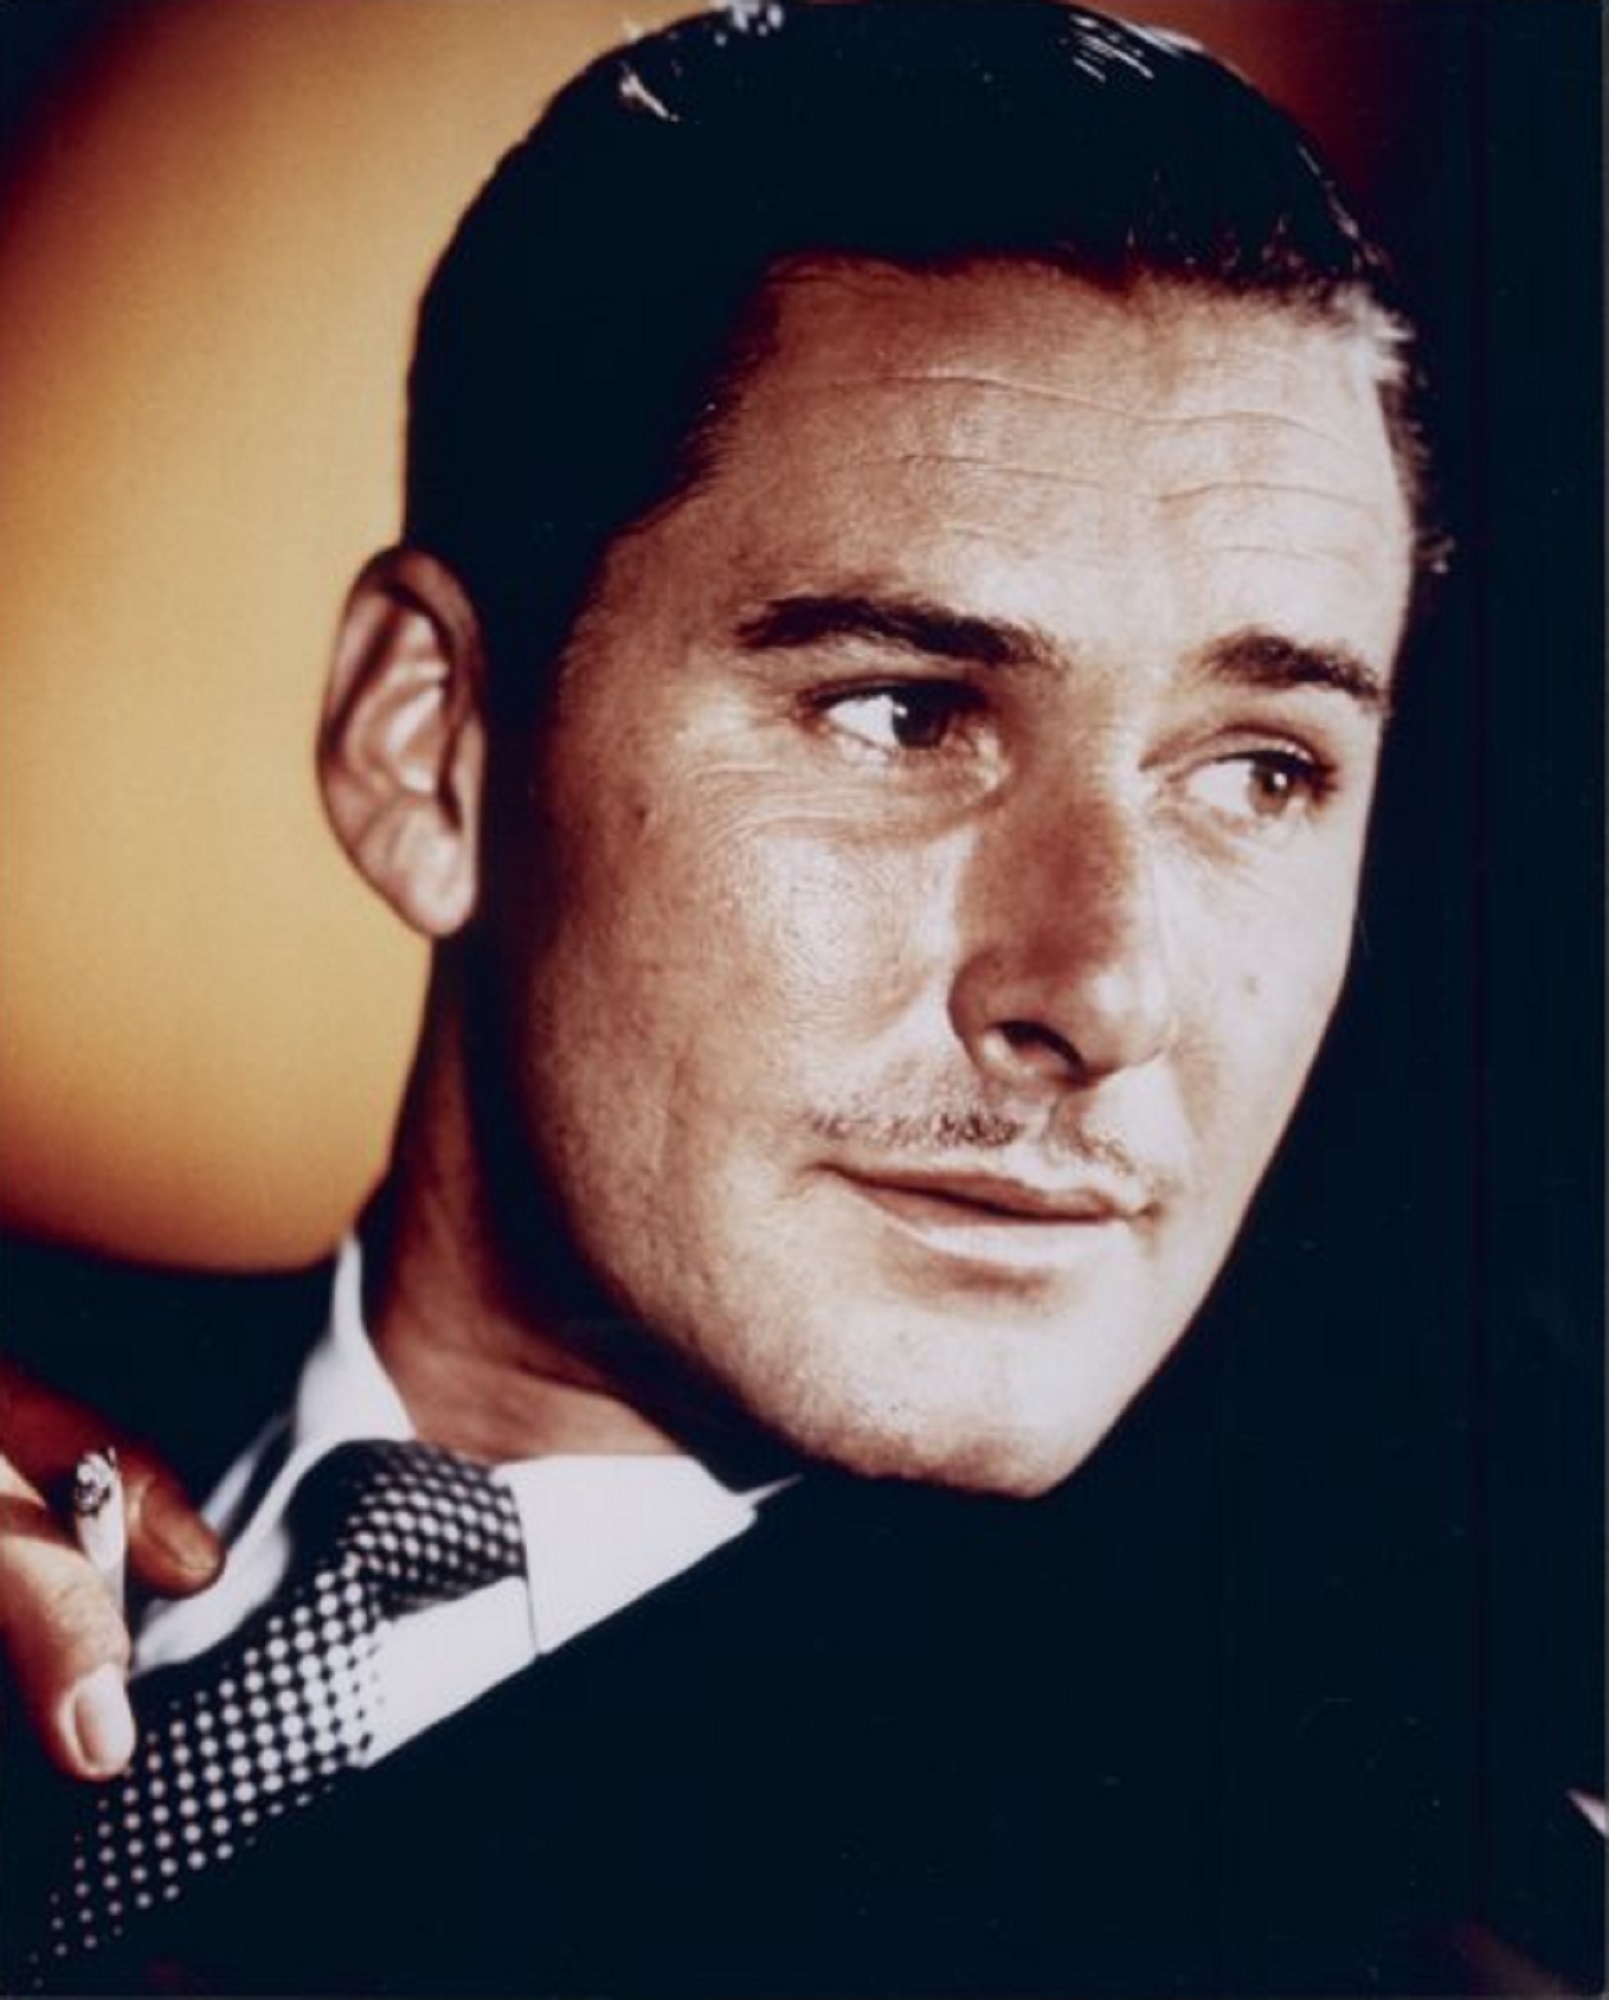
man, person, photography, vintage, star, adventure, male, hollywood, portrait, model, romantic, face, head, films, actor, movies, album cover, swashbuckler, facial hair, motion pictures, playboy, errol flynn